Haitian Vodou

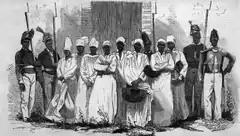
The "Affaire de Bizoton" of 1864. The murder and alleged cannibalization of a child by eight Vodou devotees caused a scandal worldwide and was taken as proof of the evil nature of Vodou.

On the saints' days of the Roman Catholic calendar, Vodouists often hold "birthday parties" for the associated with the saint whose day it is. These are marked with special altars for the celebrated , as well as the preparation of their preferred food. Devotions to the Gede are particularly common around the days of the dead, All Saints (1 November) and All Souls (2 November), with celebrations largely taking place in the cemeteries of Port-au-Prince. At this festival, those devoted to the Gede dress in black and purple, with funeral frock coats, black veils, and top hats, all linking to the Gede's associations with death.